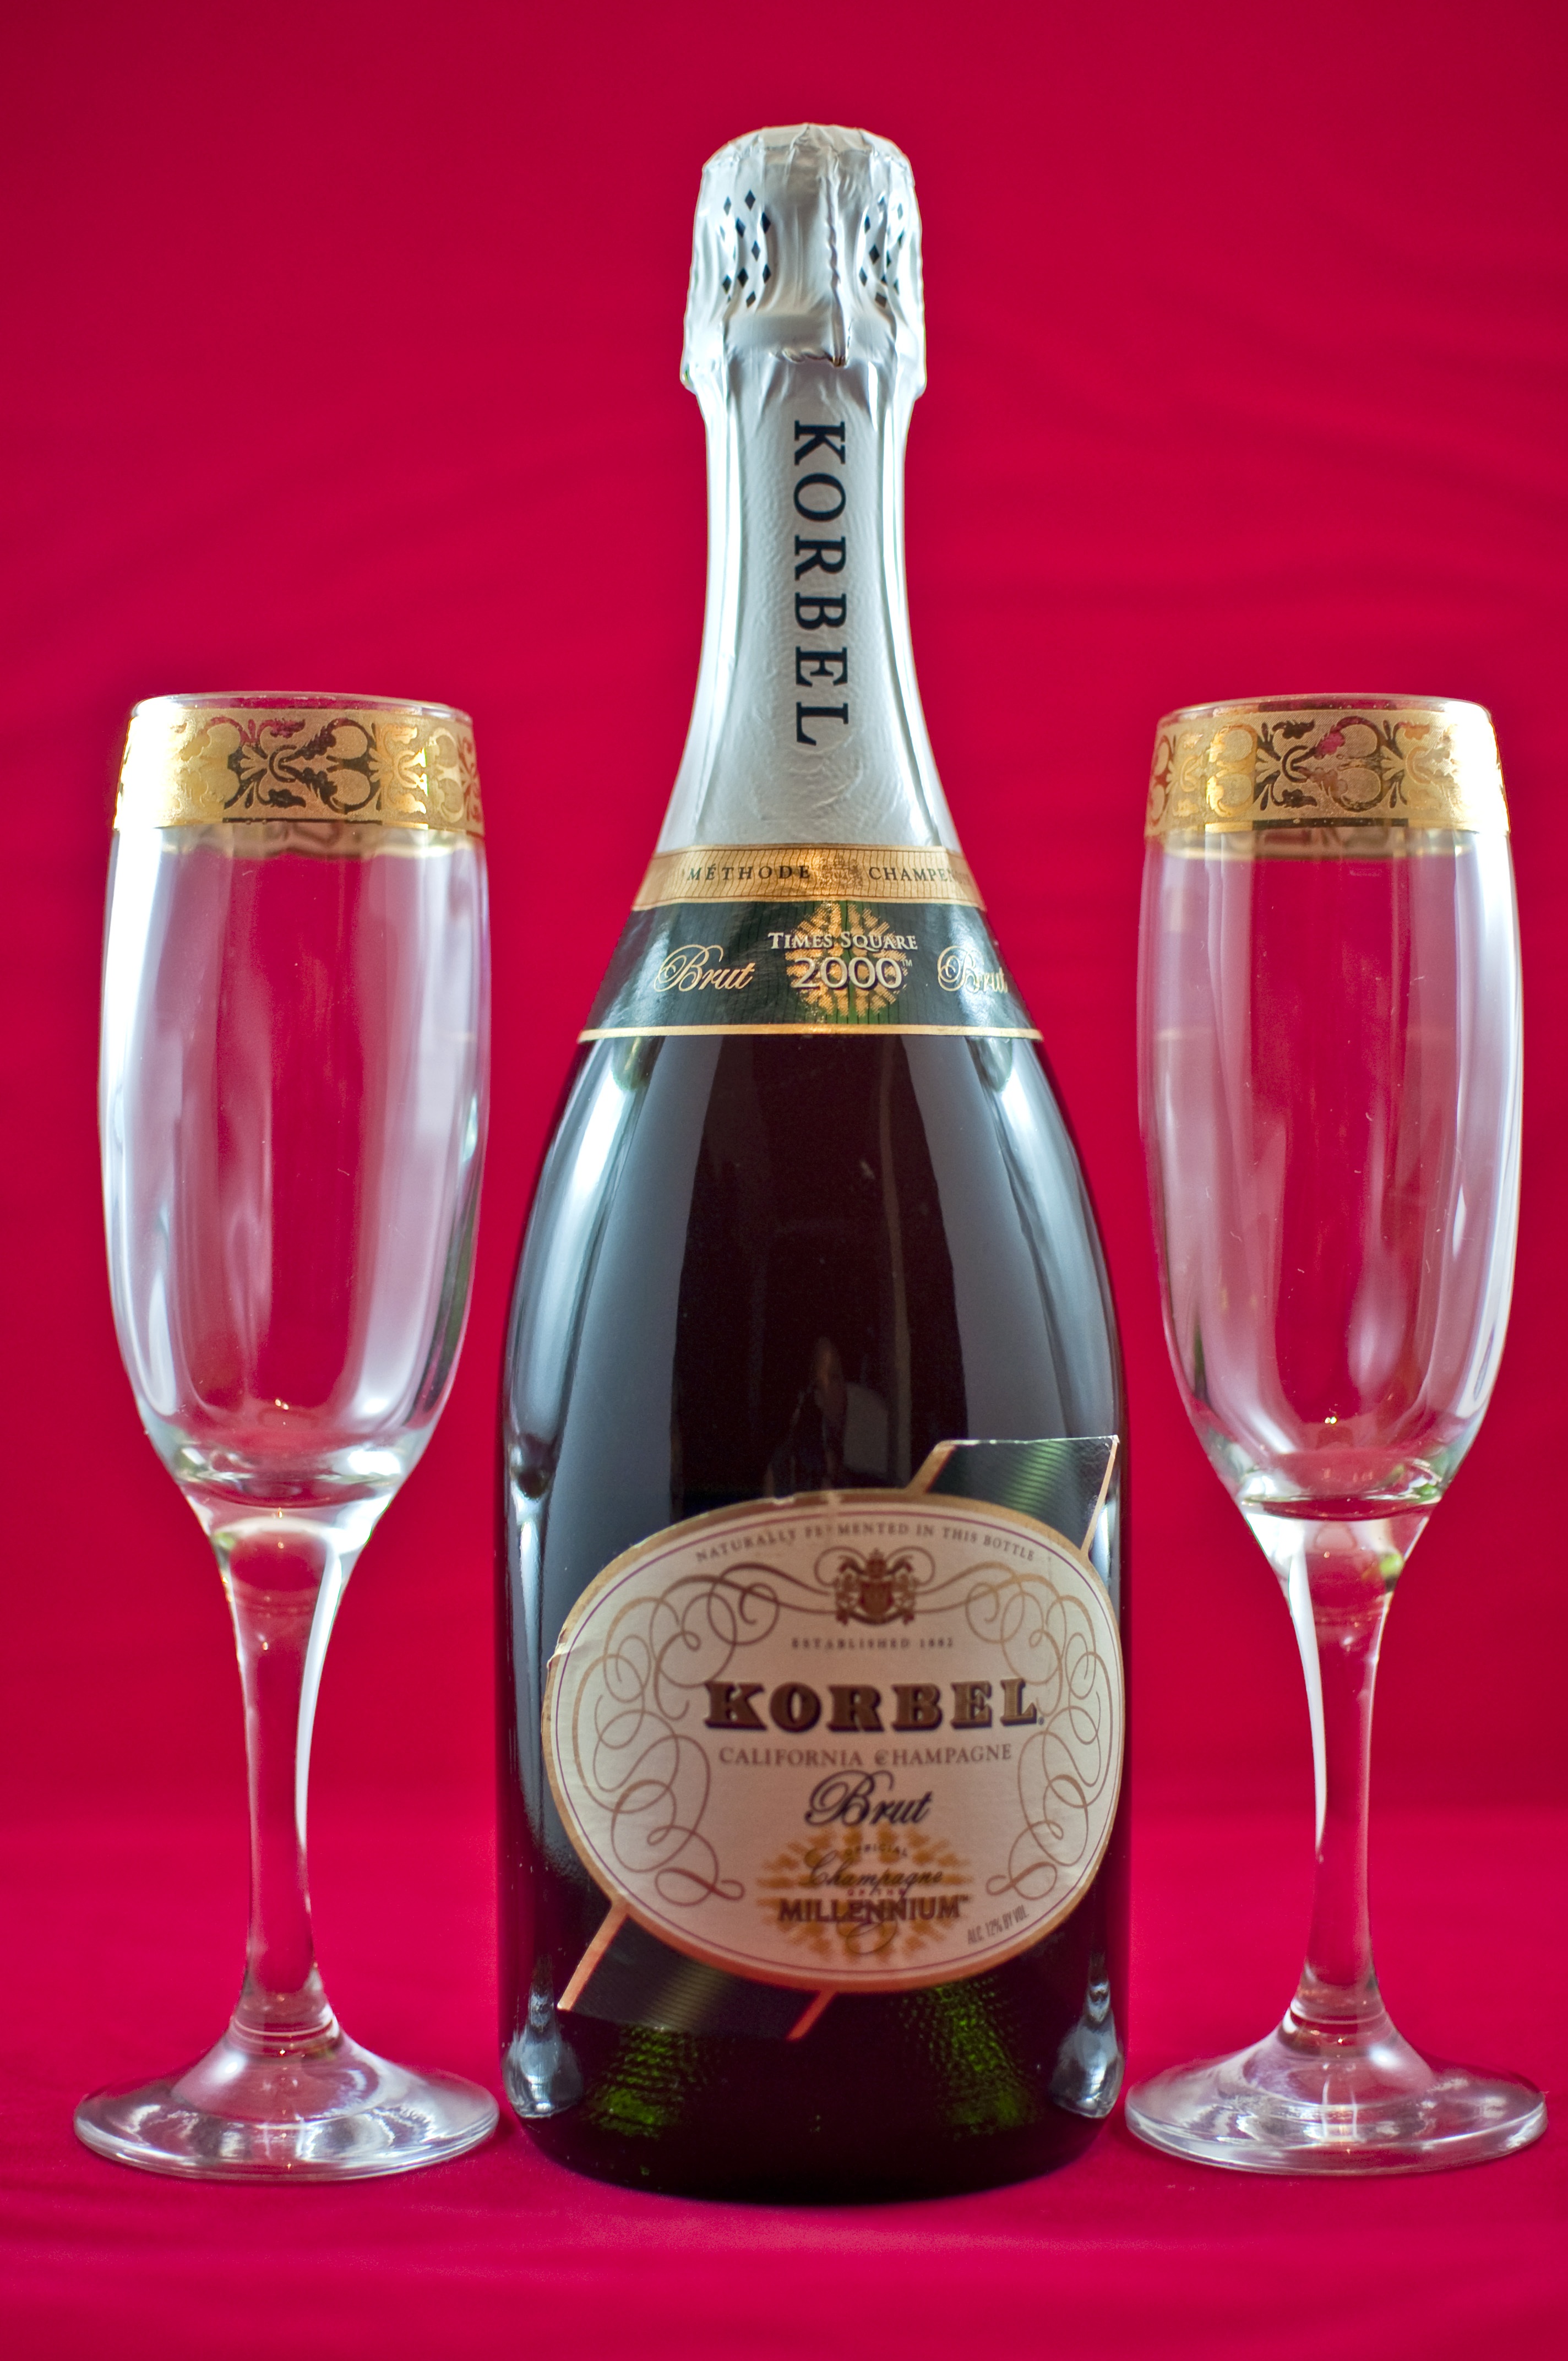
wine, alcoholic beverage, drink, champagne, red wine, wine bottle, wine glass, stemware, champagne stemware, bottle, glass, glass bottle